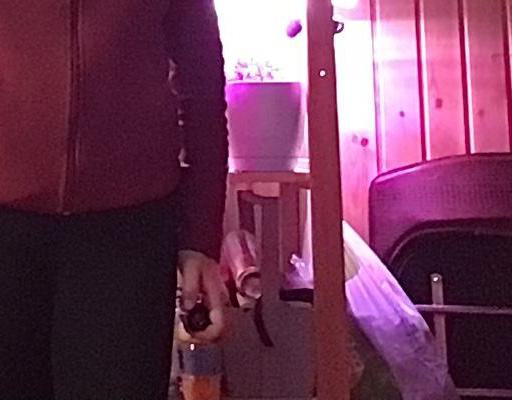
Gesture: no_gesture